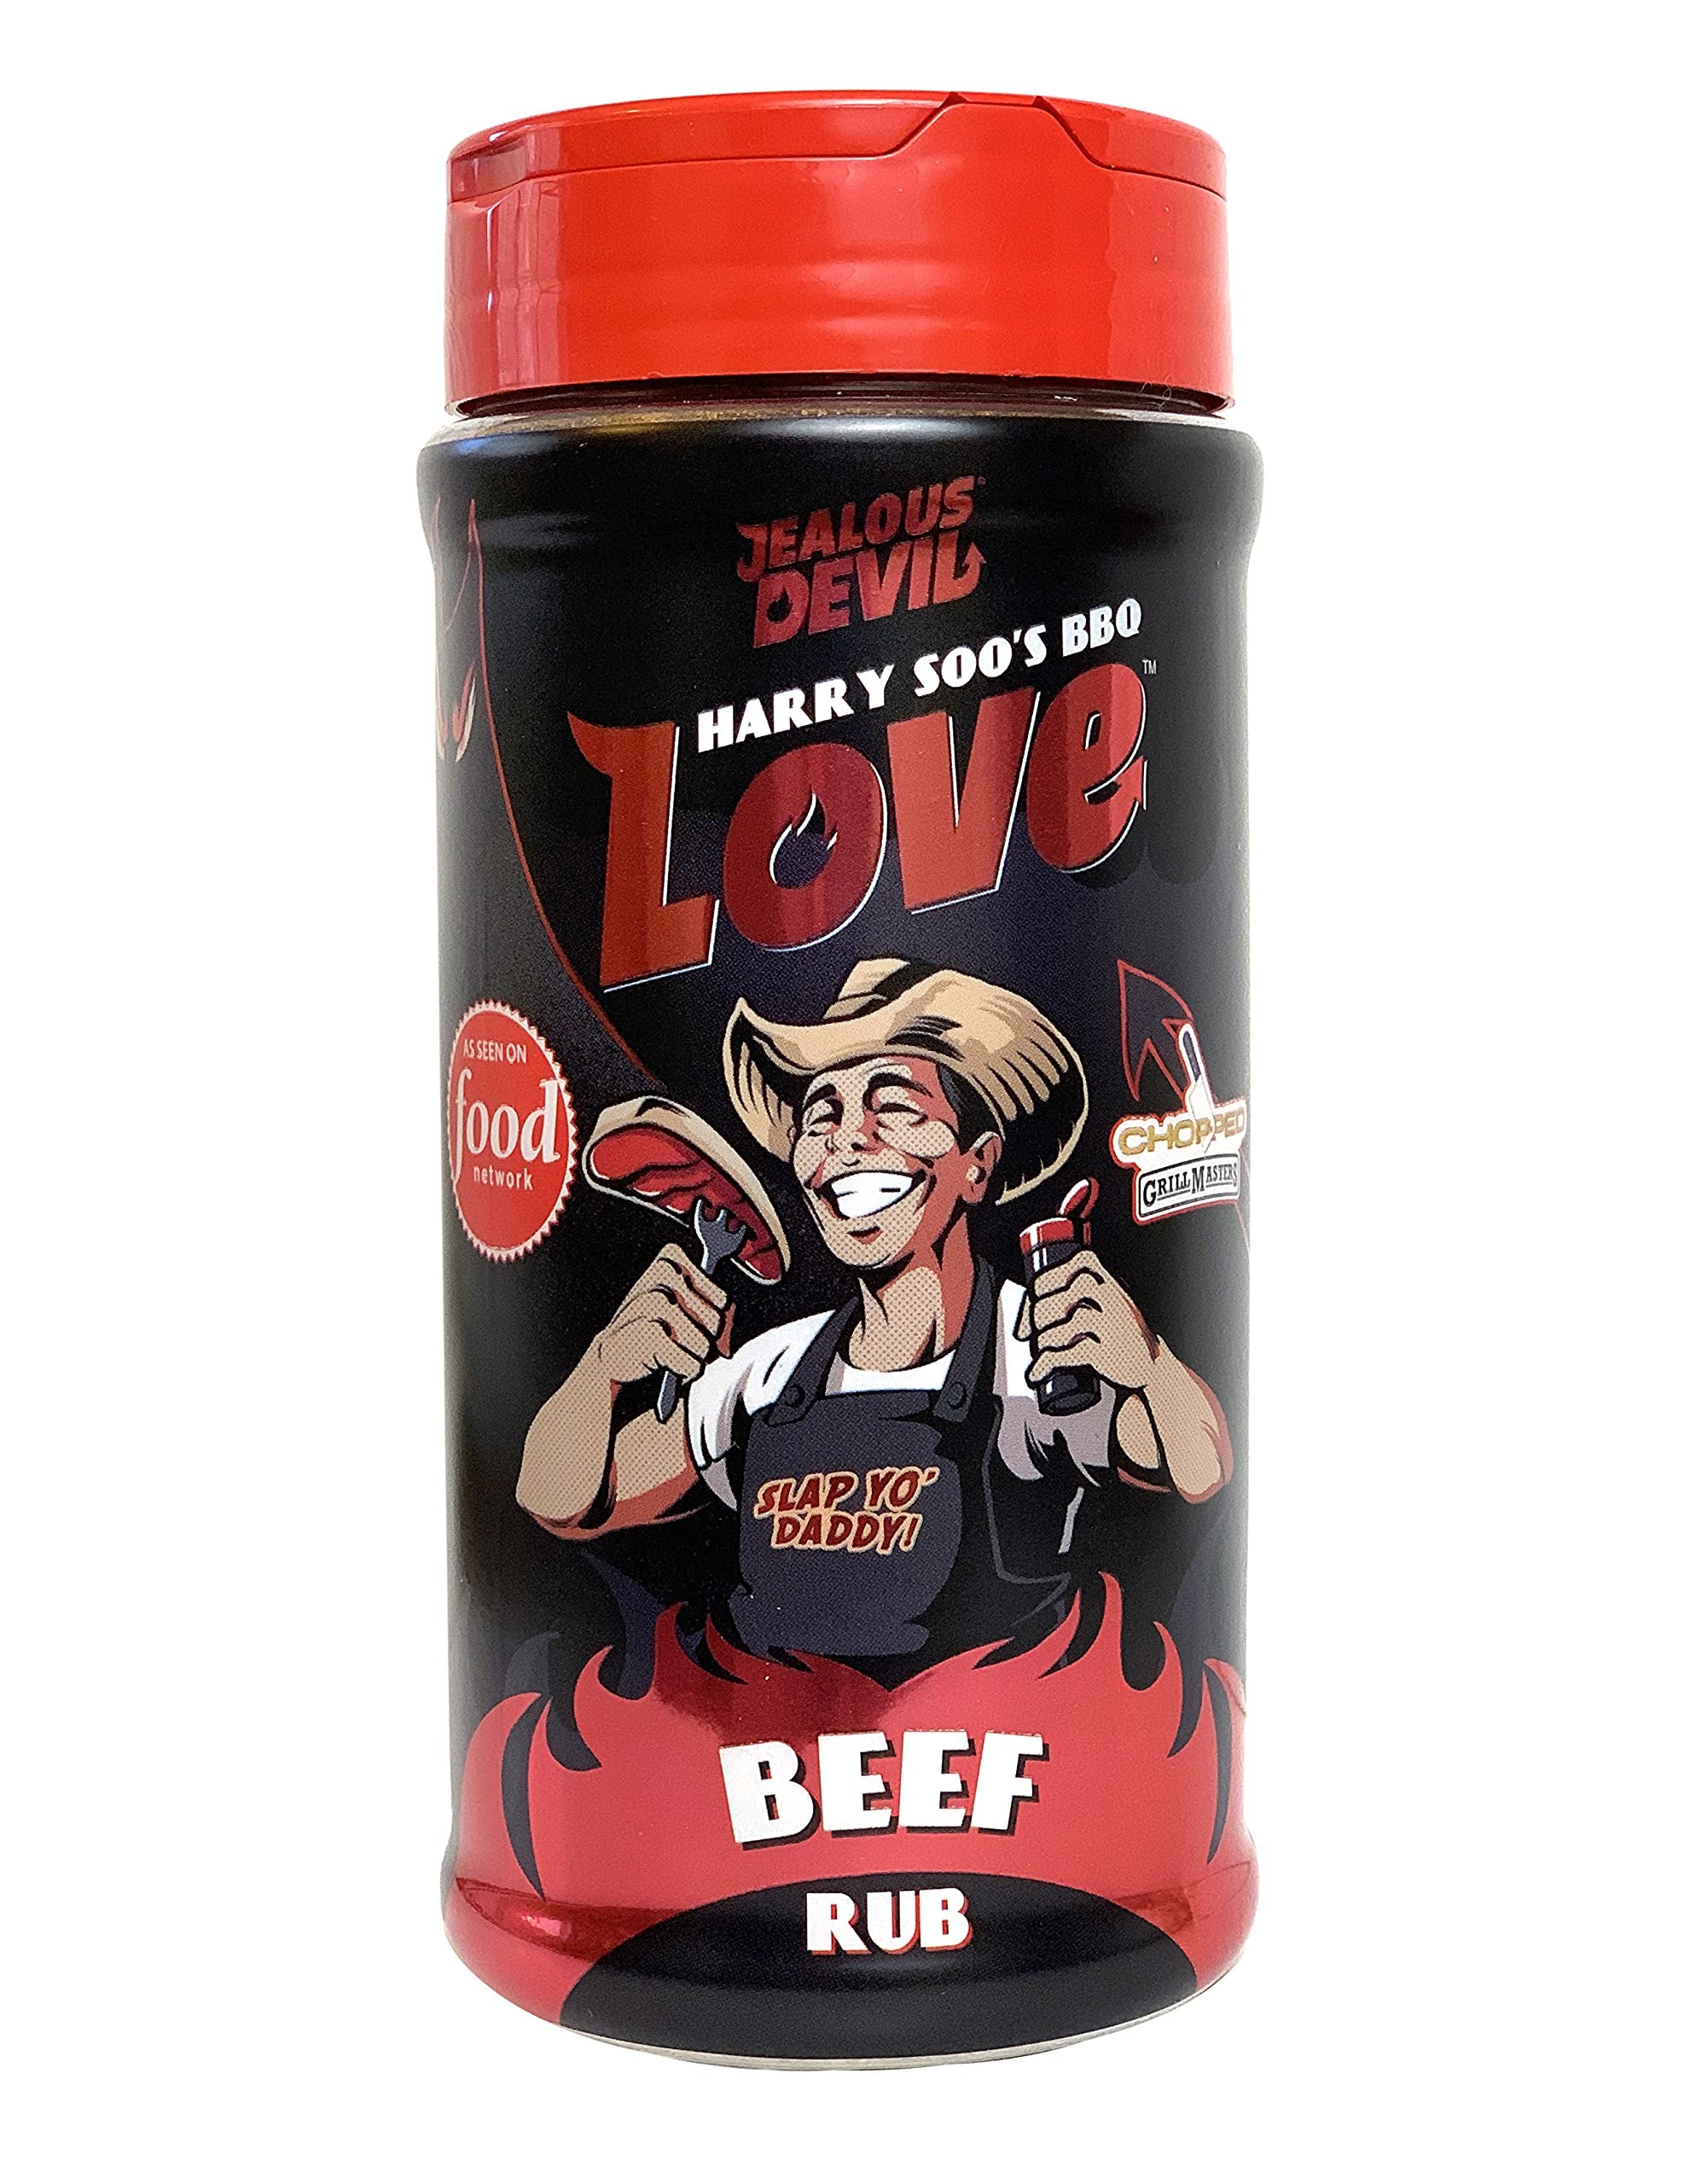
Item Name: Jealous Devil Beef BBQ Love Rub, 12 oz
Bullet Point 1: Award-winning Rubs & Sauces developed by legendary 30+ time grand champion Harry Soo of Slap Yo’ Daddy BBQ
Bullet Point 2: Small batch production methods
Bullet Point 3: Premium quality, all-natural ingredients (gluten & MSG free)
Product Description: Some say you can’t bottle greatness. Jealous Devil and Harry Soo have joined forces to prove them wrong. Multi-award-winning blend featuring specialty flavors like Shiitake mushroom, for better briskets & more.
Value: 12.0
Unit: Fl Oz

Price: 22.42